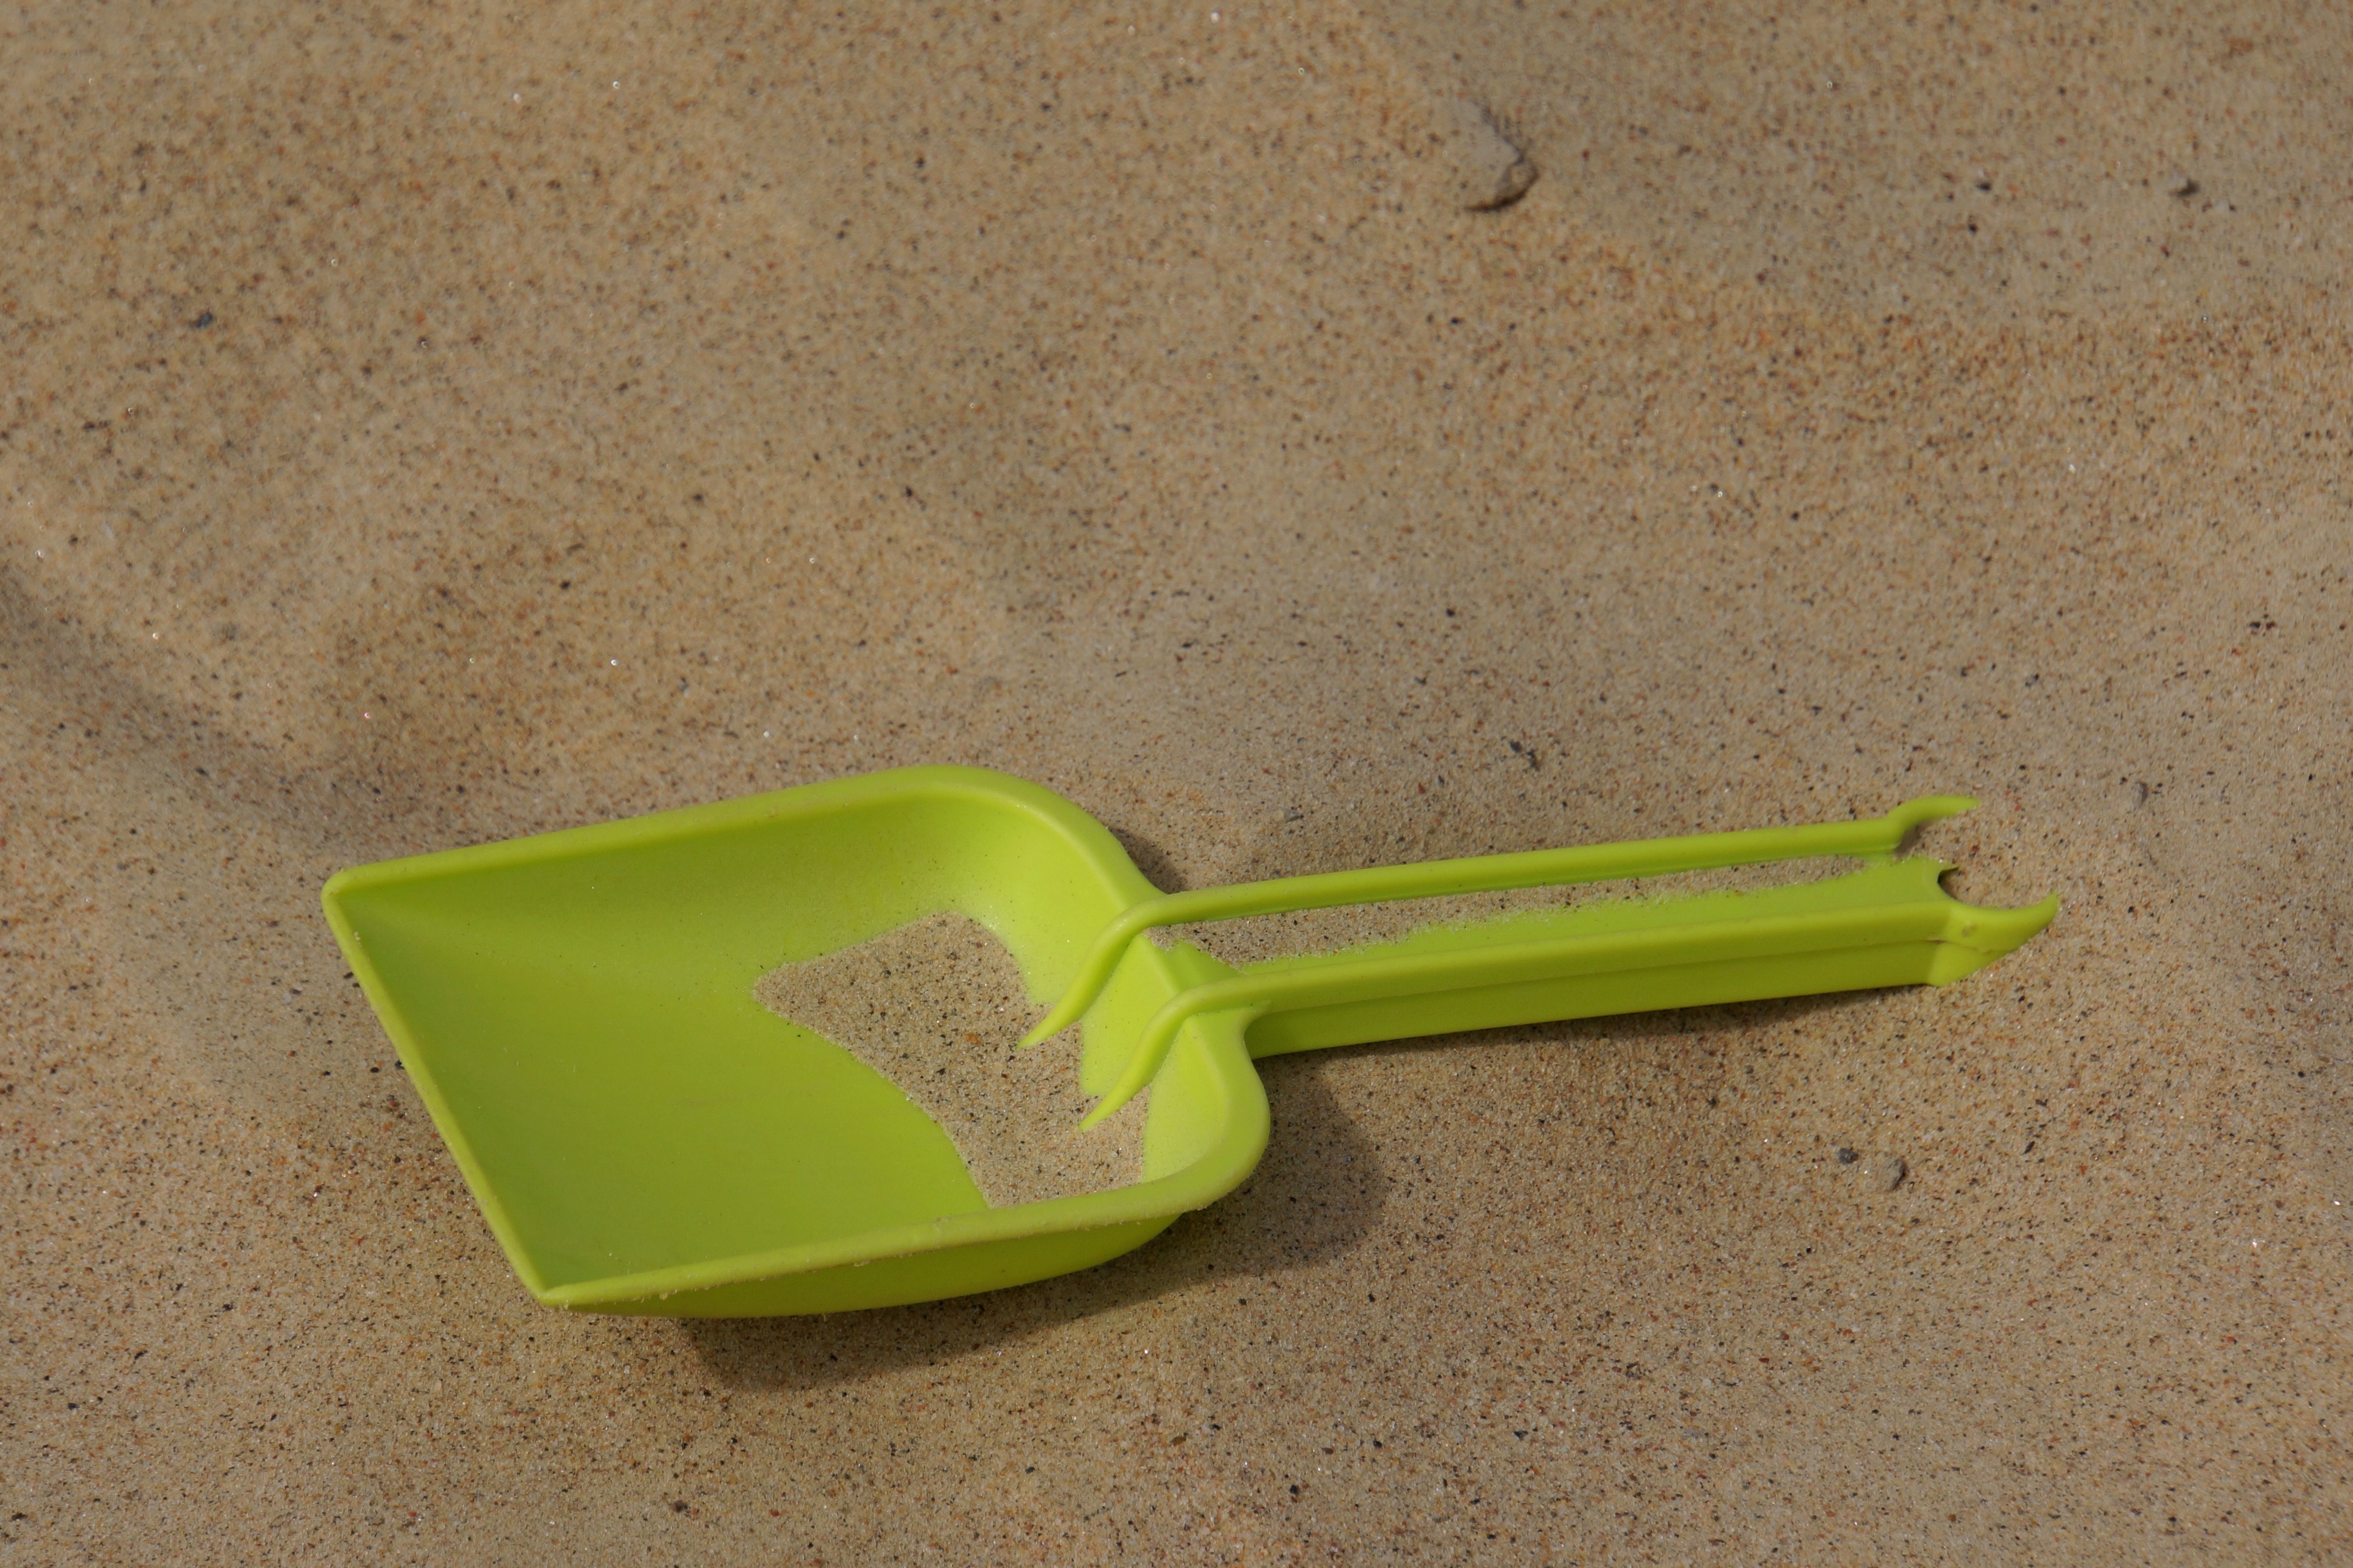
tool, summer, green, golf club, shovel, sand shovel, the playground